Chris Kelsey

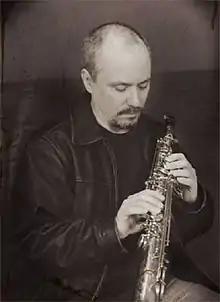
Chris Kelsey.

Chris Kelsey (born June 5, 1961) is an American-born jazz saxophonist, composer, music critic, and novelist. His music draws on bebop, free jazz, free improvisation, funk, and fusion, and is augmented by elements of non-tonal, contemporary classical music. His fiction is inspired by such crime writers as Raymond Chandler, Jim Thompson, and Dashiell Hammett. As a musician, Kelsey has worked almost exclusively as a leader of his own ensembles, usually trios and quartets. From the late 1980s, his principal instrument has been soprano saxophone, though in recent years he has recorded and performed on tenor and alto, as well. Kelsey has recorded nearly twenty albums under his own name, many for the C.I.M.P. label. With rare exceptions, he has recorded and performed his own original compositions. His first novel, "Where the Hurt Is", was published in 2018 by Black Rose Writing. As a critic, he has written for leading jazz publications and web sites, including "Jazziz", "JazzTimes", "Cadence", "AllMusic", and Jazz.com.